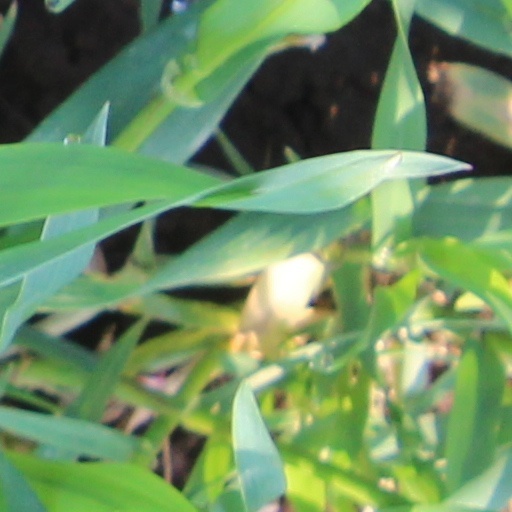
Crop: wheat